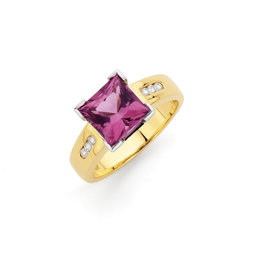
is this your type of engagement ring ?